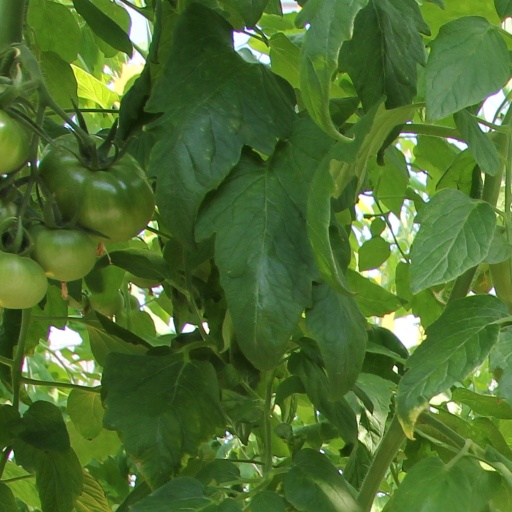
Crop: tomato